Sequoiadendron giganteum

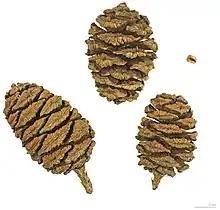
Mature cones and seed

The giant sequoia regenerates by seed. The seed cones are long and mature in 18–20 months, though they typically remain green and closed for as long as 20 years. Each cone has 30–50 spirally arranged scales, with several seeds on each scale, giving an average of 230 seeds per cone. Seeds are dark brown, long, and broad, with a wide, yellow-brown wing along each side. Some seeds shed when the cone scales shrink during hot weather in late summer, but most are liberated by insect damage or when the cone dries from the heat of fire. The trees do not begin to bear cones until they are 12 years old.